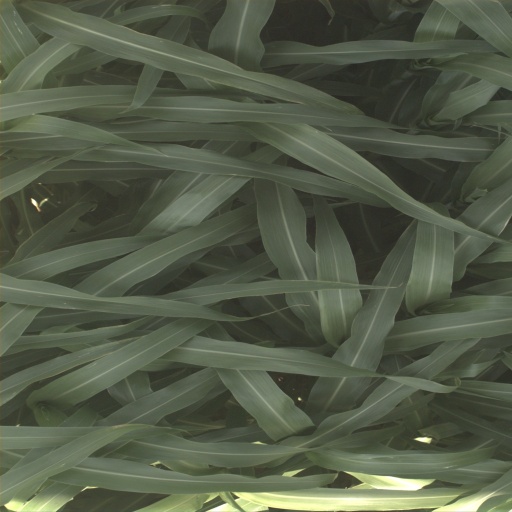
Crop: sorghum